Mailam Engineering College

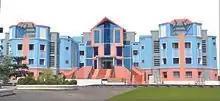
Mailam Engineering College Admin Block

Mailam Engineering College is a private engineering college, founded in 1998, in the Villupuram district of Tamil Nadu, India. The college is approved by the All India Council for Technical Education in New Delhi and affiliated with Anna University, Chennai. The college is built in a campus of 42 acres, situated adjacent to the Sri Subramaniam Swamy Koil, Mailam, and Sri Vakkarakali Amman Koil, Thiruvakkarai.